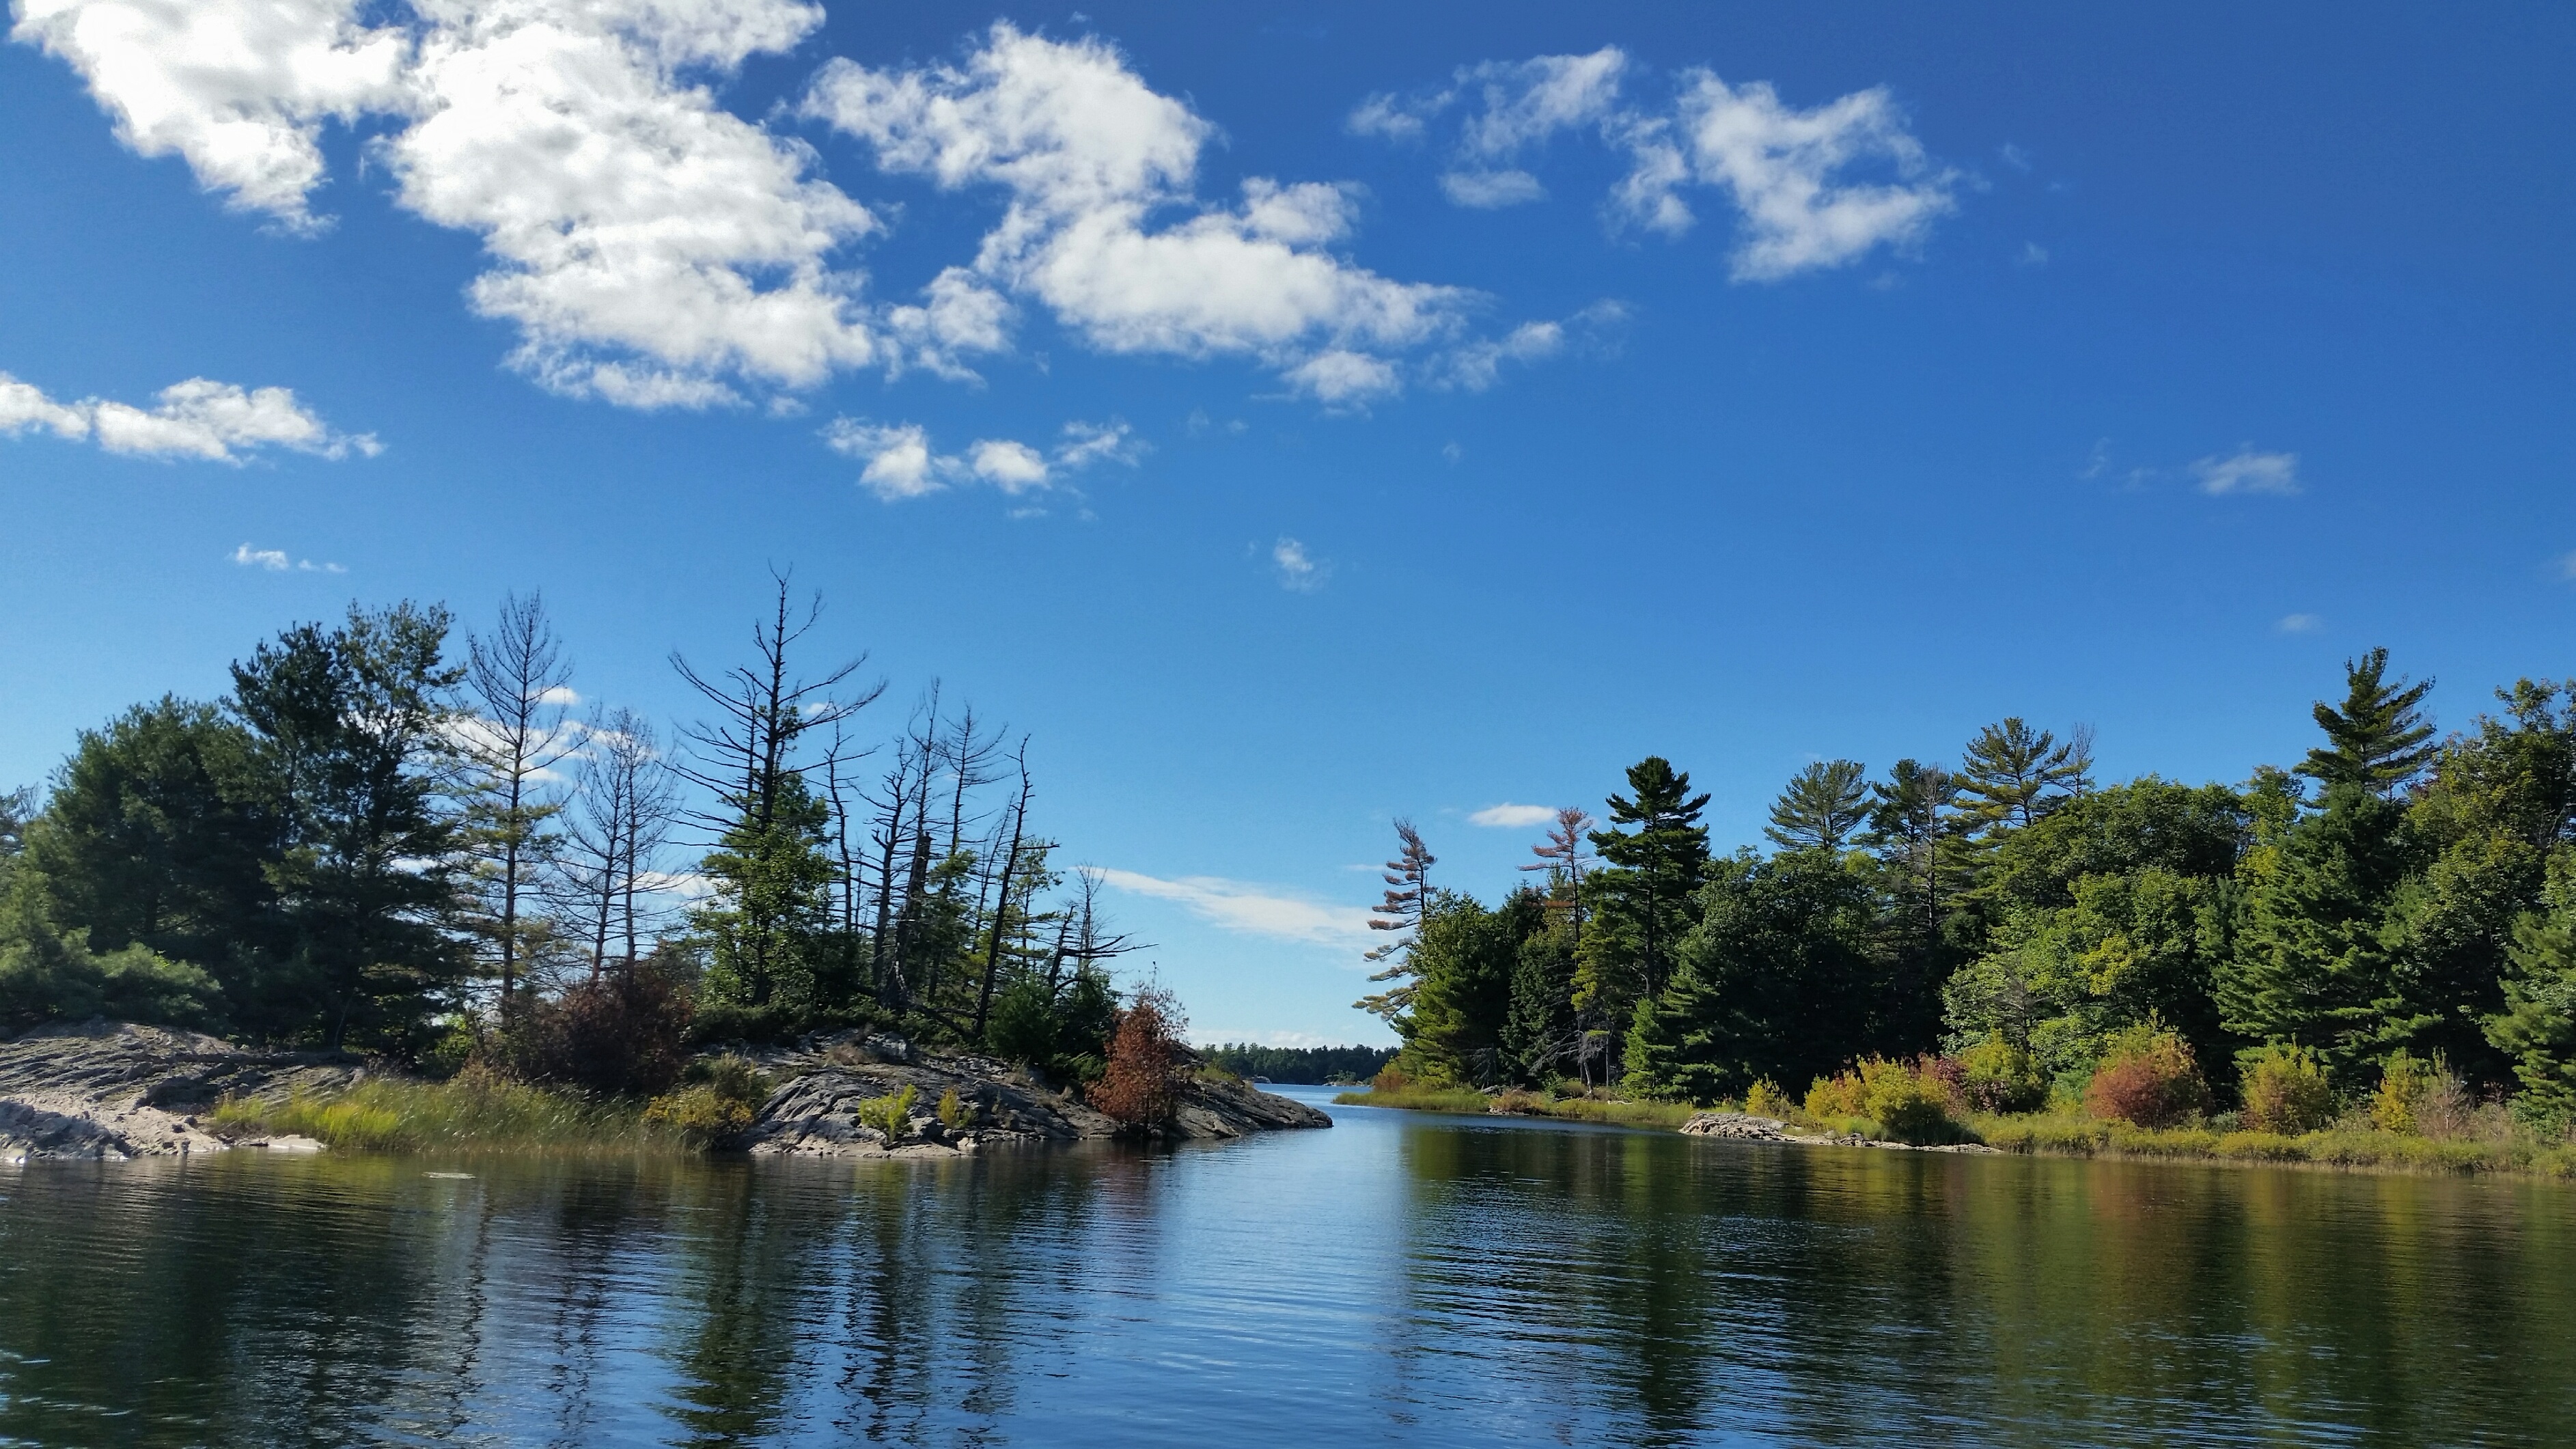
landscape, tree, nature, wilderness, mountain, cloud, sky, lake, river, reflection, scenic, reservoir, body of water, loch, geographical feature